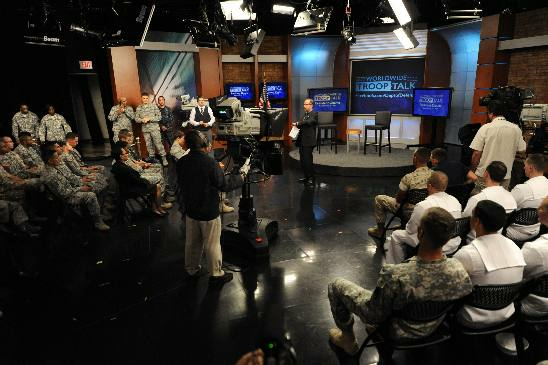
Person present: Yes